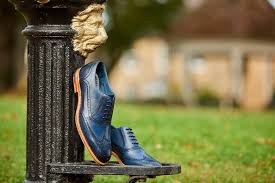
Label: Brogue